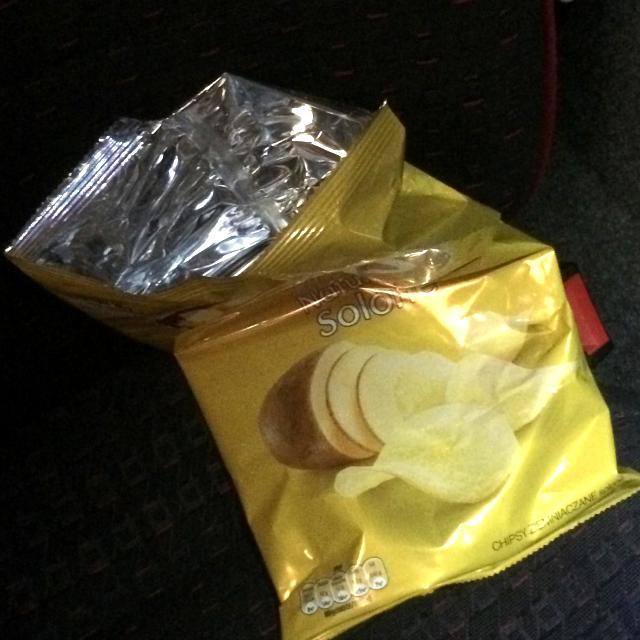
Label: Trash